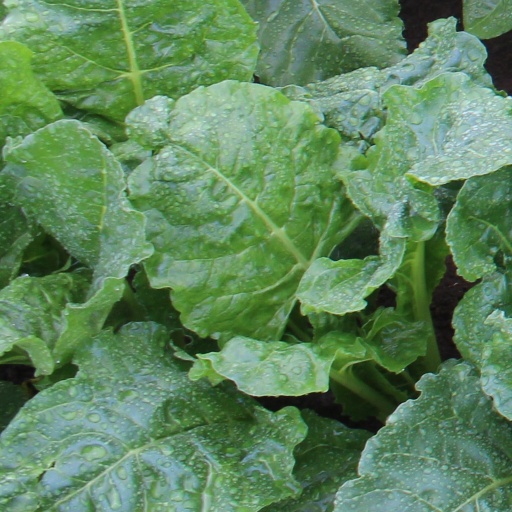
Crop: sugar beet